Oak Hill Cemetery (Oak Hill, New York)

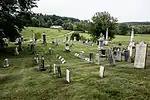
Oak Hill Cemetery

This cemetery is on the National Register of Historic Places.